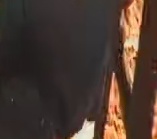
Face region: mouth_nostrils (mouth_chin_nostrils_and_profile)
Pain indicator: not_present